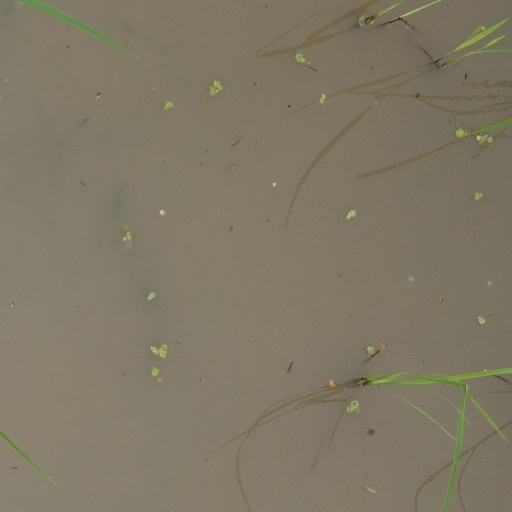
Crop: rice